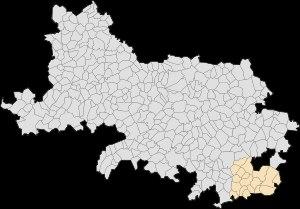
Le canton de Bertincourt est une division administrative française située dans le département du Pas-de-Calais et la région Nord-Pas-de-Calais.